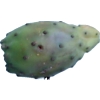
Label: cactus_fruit_green